Alexander Roos

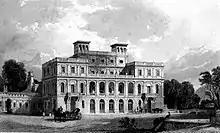
Deepdene House, Surrey (remodelled 1836–41)

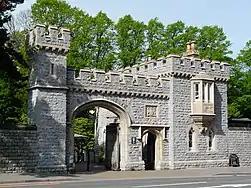
West Lodge, Cardiff Castle (1860–62)

Alexander Roos ( – 30 June 1881) was an Italian-born British architect and urban planner. He was the architect to the Bute Estates in South Wales, for which he designed many buildings and laid out several areas of Cardiff.